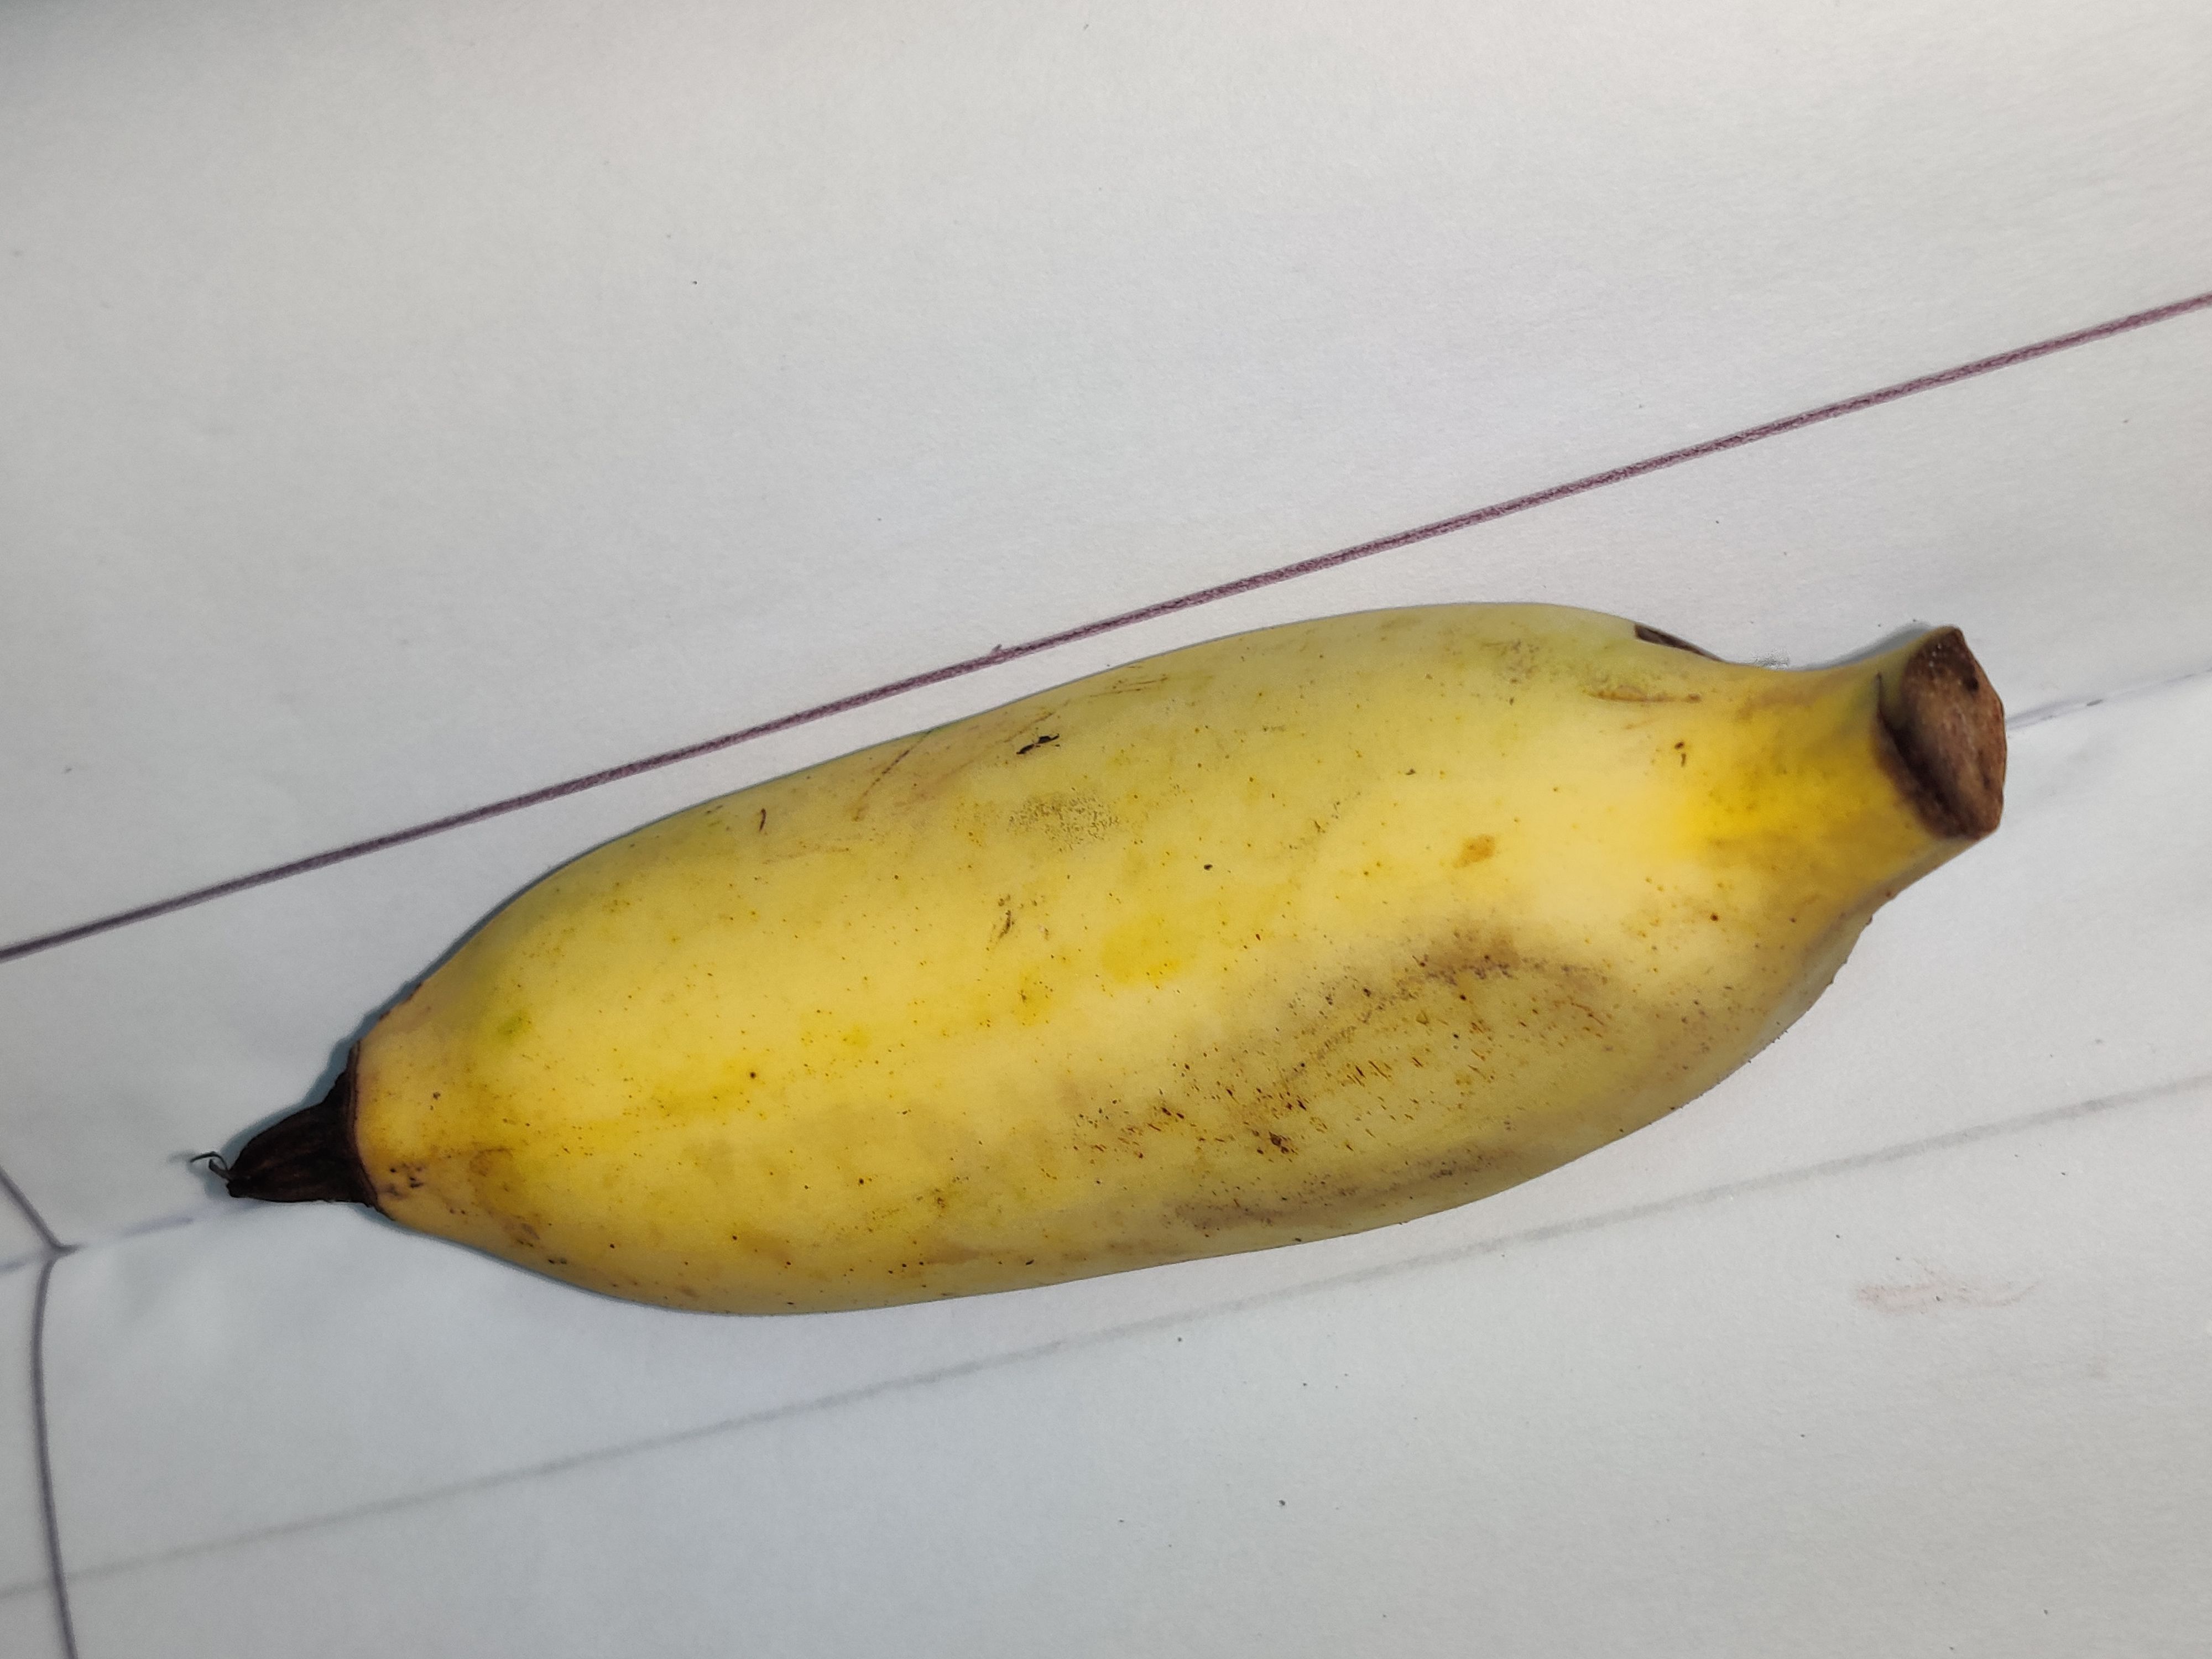
Fruit: banana
Grade: 1st-grade